Lionheart (2018 film)

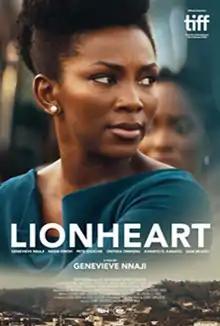

Lionheart is a 2018 Nigerian drama film produced by Chinny Onwugbenu and directed by Genevieve Nnaji. It stars Pete Edochie, Genevieve Nnaji, and Nkem Owoh. It was acquired by Netflix on 7 September 2018, making it the first Netflix original film produced in Nigeria. "Lionheart" premiered at the 2018 Toronto International Film Festival in Canada. The movie was Nnaji's directorial debut as well as Peter Okoye's and Chibuzor Azubuike's (also known as Phyno) acting debut. The film was released worldwide on 4 January 2019 on Netflix.